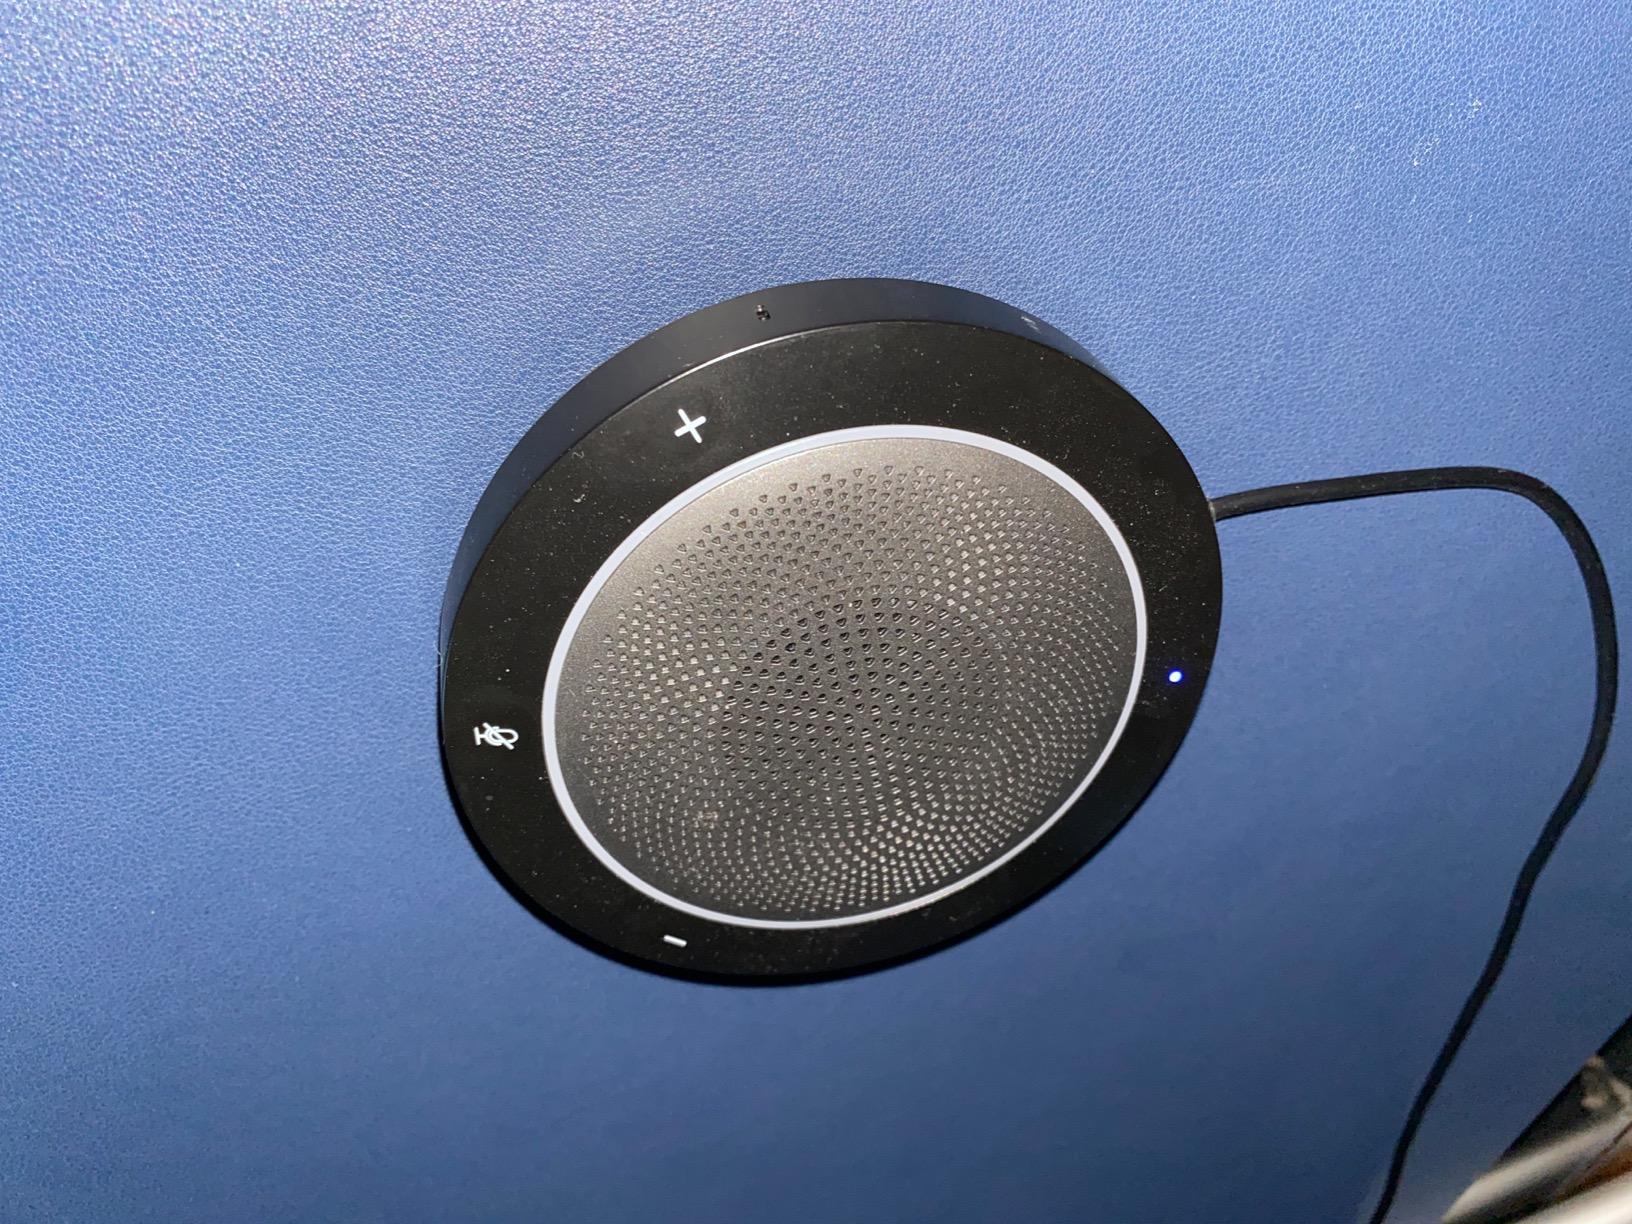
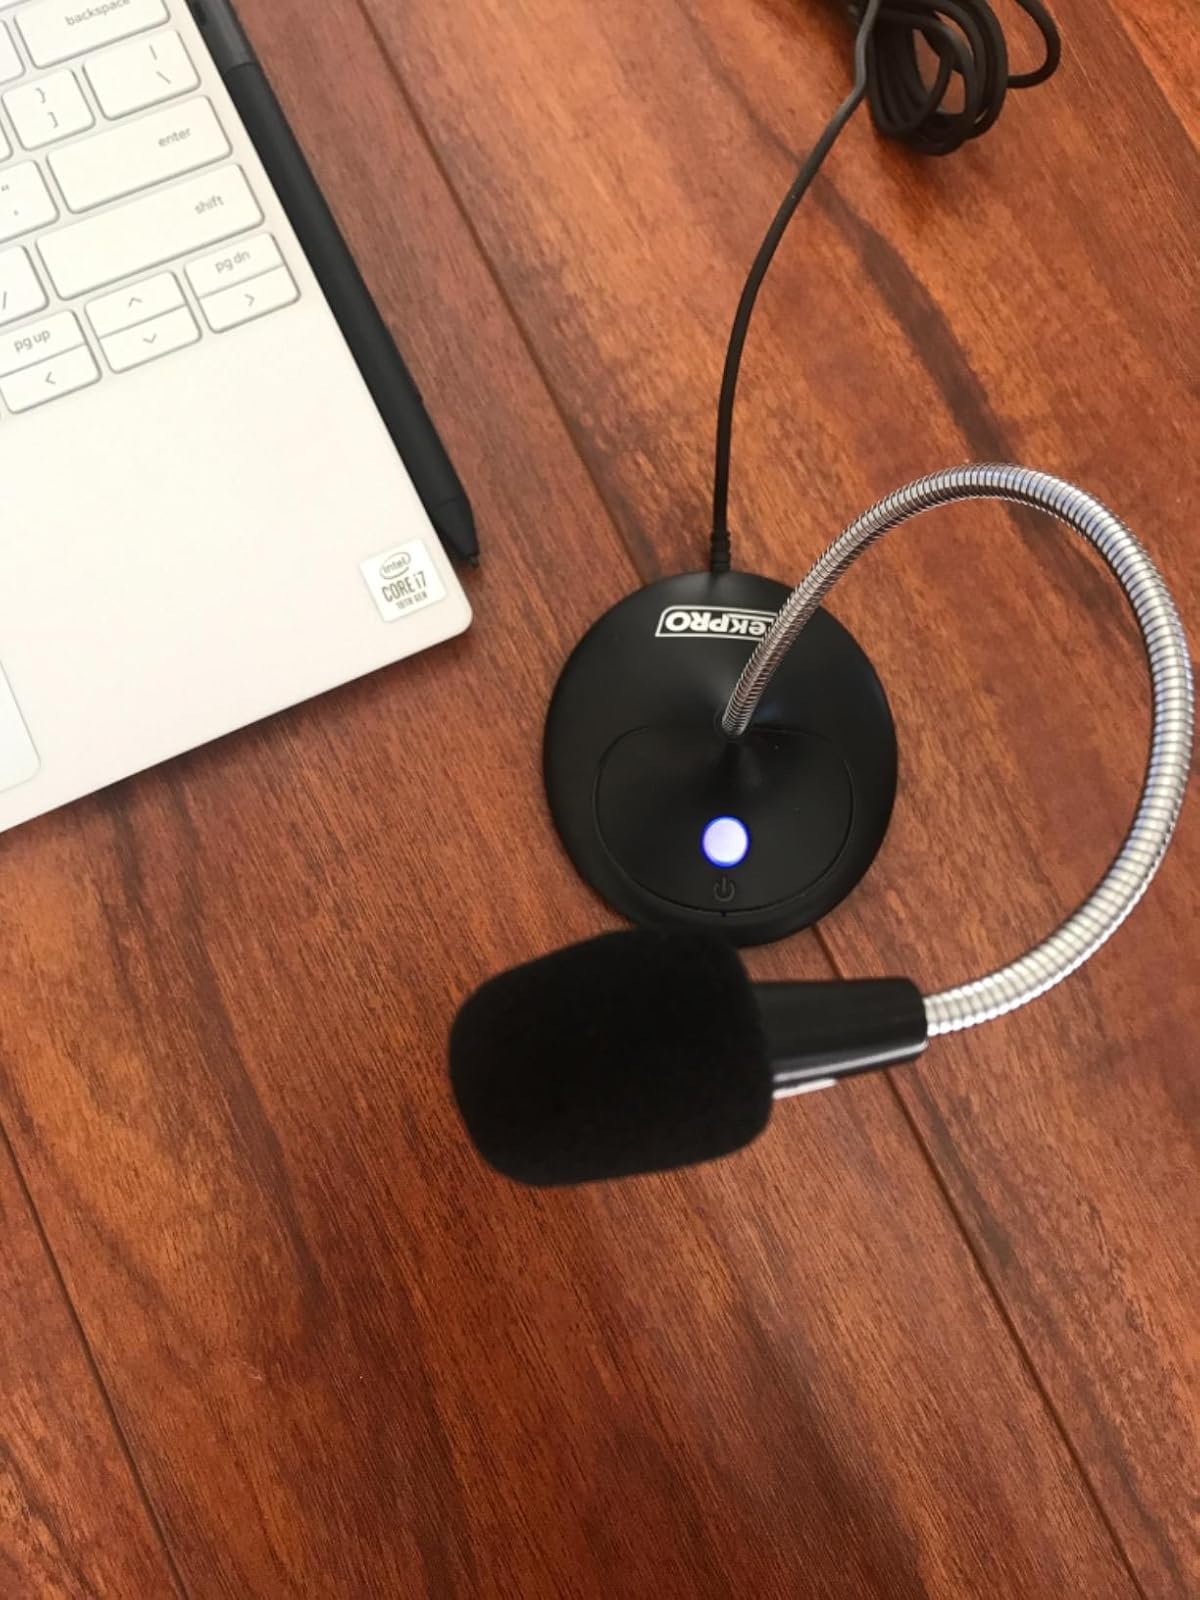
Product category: microphone
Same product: no